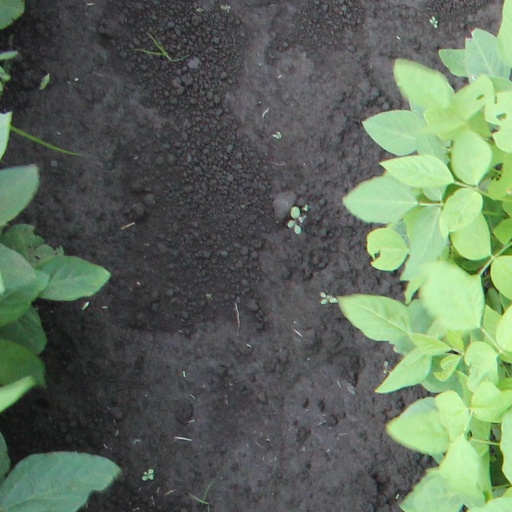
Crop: soybean